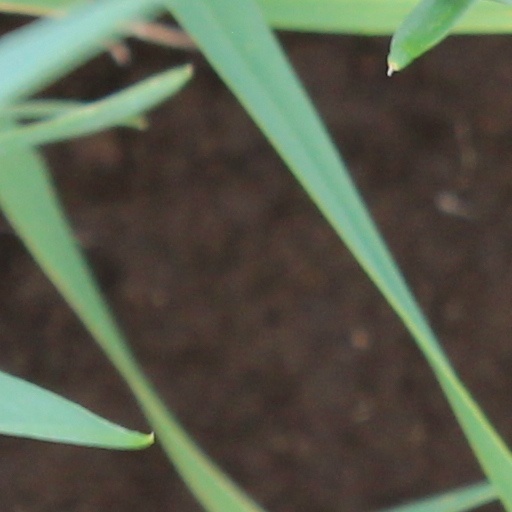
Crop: wheat